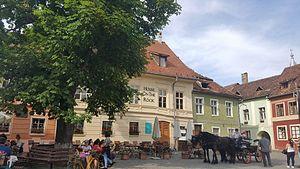
La Maison sur le rocher est située dans le centre historique de Sighișoara, en Roumanie, classé au Patrimoine mondial de l'UNESCO. La maison été construite après le grand incendie de 1676. Elle a été restaurée par la Veritas Fondation, qui abrite des locaux destinés à être un centre culturel pour les échanges interculturels. On y trouve aussi un cybercafé.